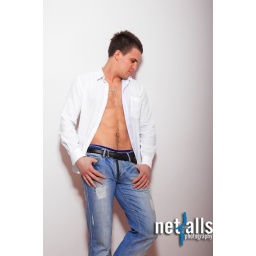
portrait of a young man with unbuttoned shirt over white wall